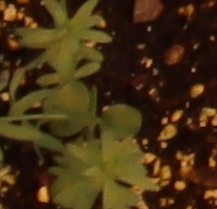
Label: Flax